Italian Americans in the American Civil War

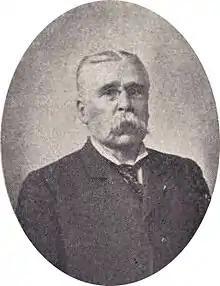
Colonel Luigi Palma di Cesnola commanded a Union cavalry unit during the war.

Italian Americans in the American Civil War are the Italian people and people of Italian descent, living in the United States, who served and fought in the American Civil War, mostly on the side of the Union. A contingent of soldiers from the former Kingdom of the Two Sicilies fought on the Confederate side, with most of these having been former prisoners of war who had fought against Giuseppe Garibaldi during his invasion of the Two Sicilies. Between 5,000 and 10,000 Italian Americans fought in the civil war.